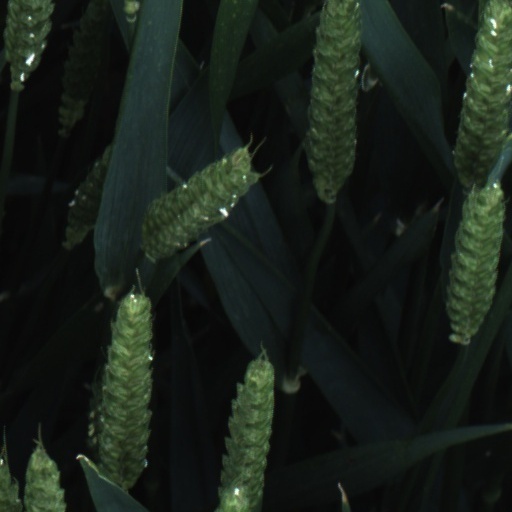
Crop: wheat